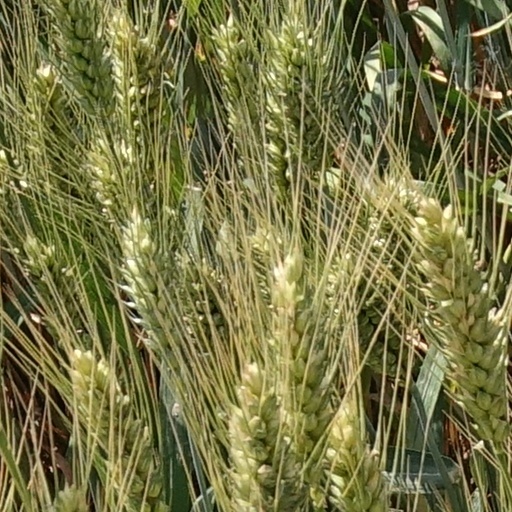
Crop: wheat